Trimbak

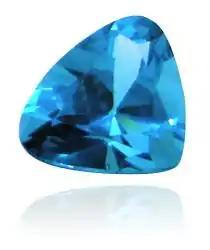
Neel Mani

The Hindu belief is that those who visit Trimbakeshwar attain salvation or Moksha. Trimbakeshwar is considered as the most sacred town India. There are many reasons for this belief. Godavari originates from the Brahmagiri hills in this town and it is believed that it is the birthplace of Lord Ganesha, known as place of Tri-Sandhya Gayatri. This place is believed to be the holiest and ideal place to do Shraddha ceremony, a Hindu ritual for the salvation of the soul.